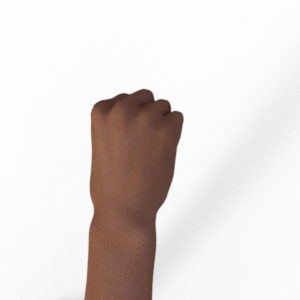
Label: rock